Tanks in the Spanish Army

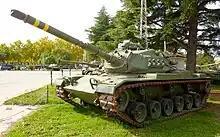
A Spanish M60A3

Between 1989 and 1993, 150 AMX-30Es were modernised to what would become known as the AMX-30EM2. The modernisation entailed the introduction of a new armour piercing discarding sabot round, the modification of the turret hatch to allow the installation of a larger anti-aircraft machine gun, and a brand new fire control system. Besides these modernisations of the tank's firepower, the mobility of the tank was improved through the exchange of the old engine and transmission for the more reliable MTU 833 Ka-501 diesel engine, producing , coupled with the German ZF LSG-3000. A new smoke machine, linked to the tank's new engine, was also installed. The other 149 AMX-30Es went through a less expensive and extensive modification, known as the AMX-30EM1. These received the American Allison CD-850-6A three speed transmission (two forward and one reverse); however, the new transmission caused extensive overheating in the engine compartment. These 149 AMX-30EM1s would eventually be replaced by US surplus M60A3 Patton tanks, purchased from the United States, in the early 1990s.